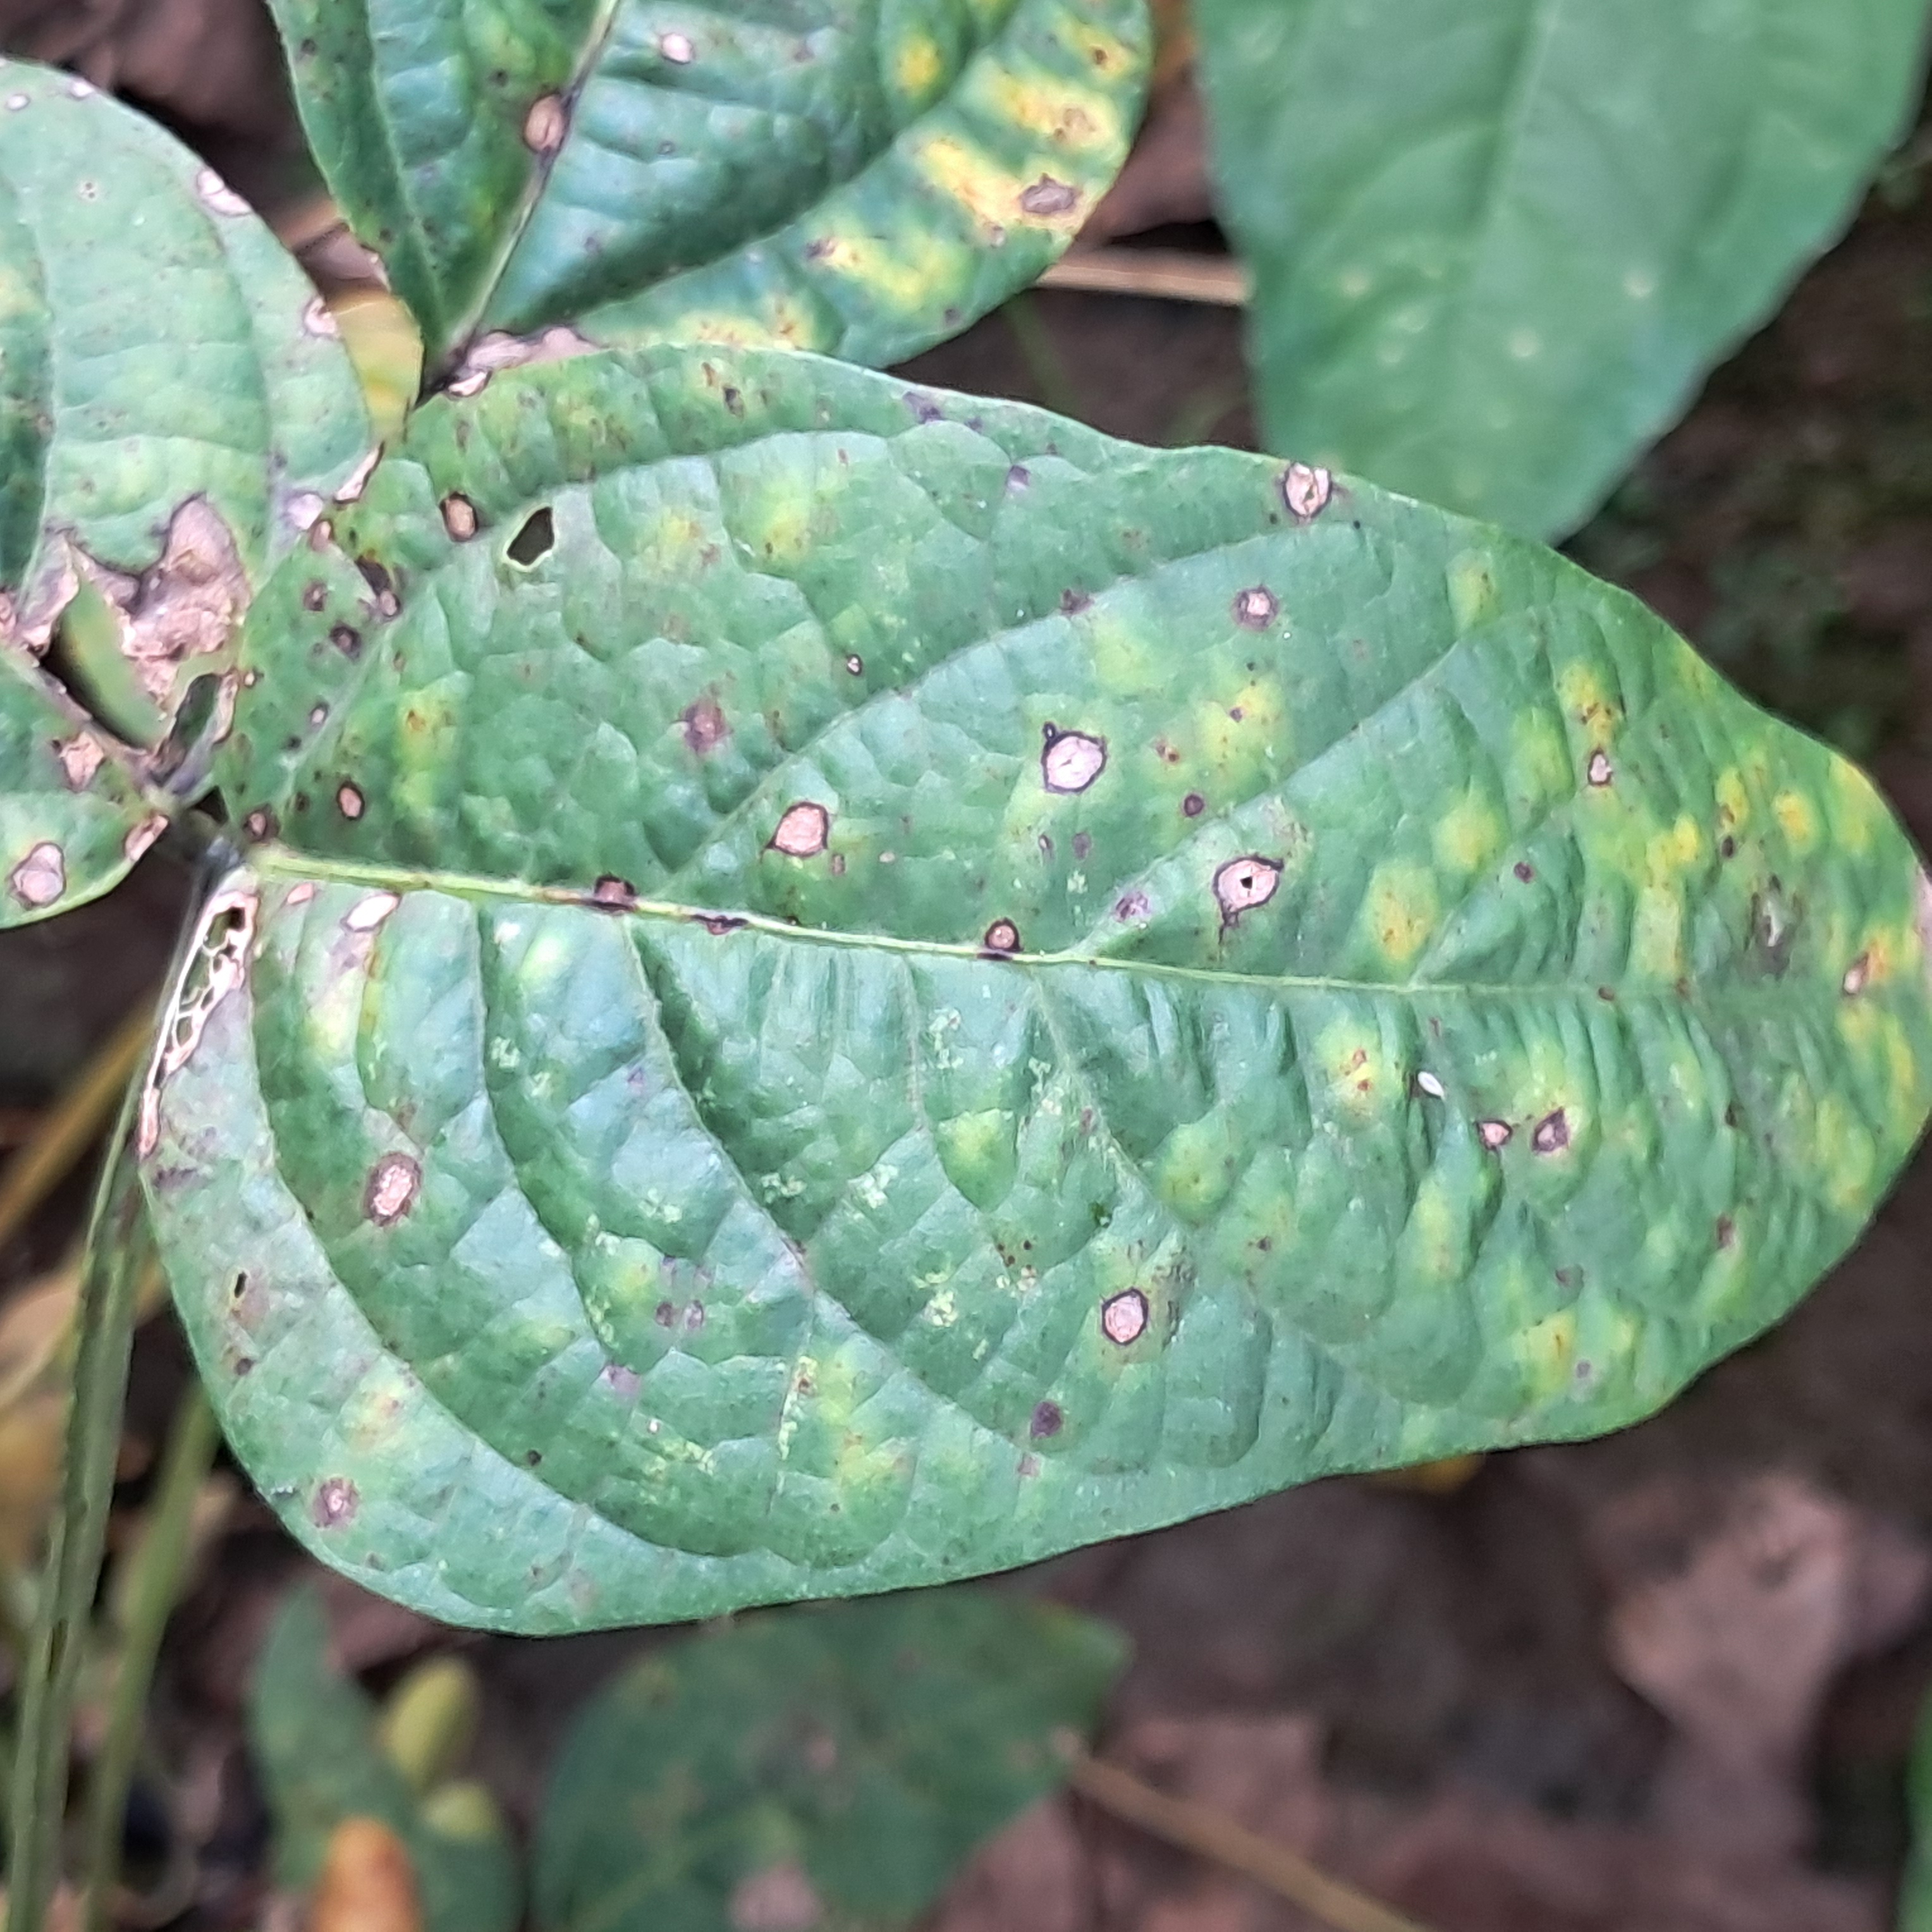
Label: Frog_Leaf_Eye